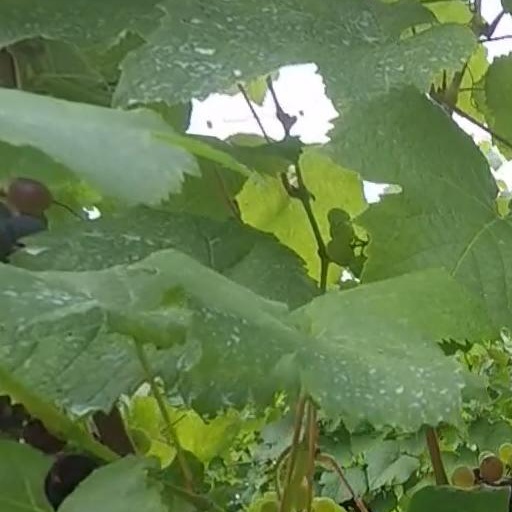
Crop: grape